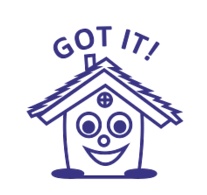
Classmates Reward Stamp - Got it!
Classmates individual pre-inked educational stamps come with a choice of great education themed stamp impressions in a range of bright and enthusiastic colours. Classmates are a fantastic educational tool for motivation and encouragement through rewarding effort and achievements and is ideal for classrooms, at home or for anyone working with children. Available as individual stamps. 22mm x 22mm Impression size Beautiful impressions Specifically designed to provide feedback and motivation for pupils
Brand: Trodat
Category: Office Supplies > Office Instruments > Office Stamps